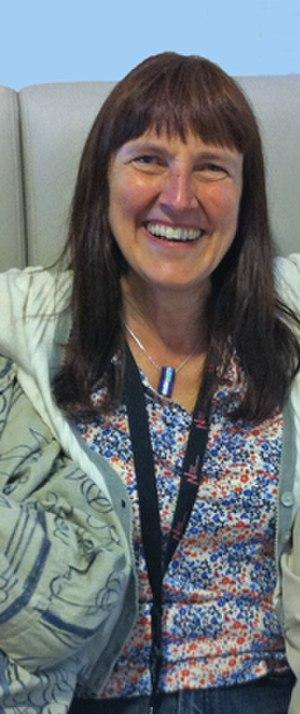
L'Association norvégienne pour les droits des femmes est la principale et plus ancienne organisation des droits des femmes en Norvège. Elle a été fondée en 1884 par plusieurs Norvégiennes de premier plan, dont plusieurs premiers ministres.
Margunn Bjørnholt est une sociologue et économiste norvégienne. Elle est Professeure de Recherche au Centre norvégien d'études sur la violence et le stress traumatique. Ses recherches actuelles portent principalement sur la violence fondée sur le sexe, le travail, la famille et l'égalité des sexes, les hommes et la masculinité, et les migrations. Ses autres domaines de recherche comprennent les institutions financières, le management et l'organisation, l'économie féministe, et la sociologie de la culture. Elle est une ancienne présidente de l'Association norvégienne pour les droits des femmes et le Lobby des femmes norvégiennes.